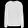
Label: Pullover